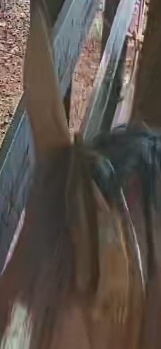
Face region: ears (position_of_ears)
Pain indicator: not_present